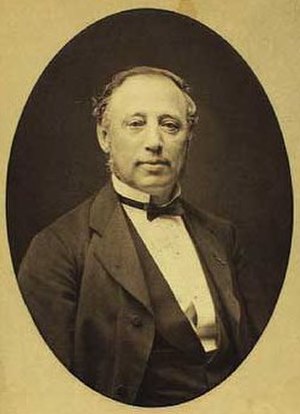
Carl Theodor Friedrich Westermann
C.T.F. Westermann